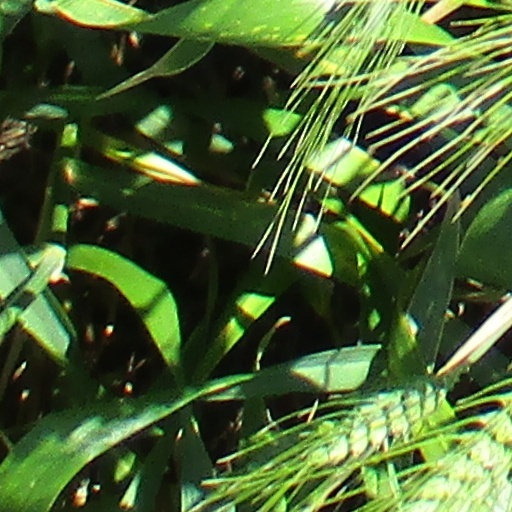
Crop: wheat